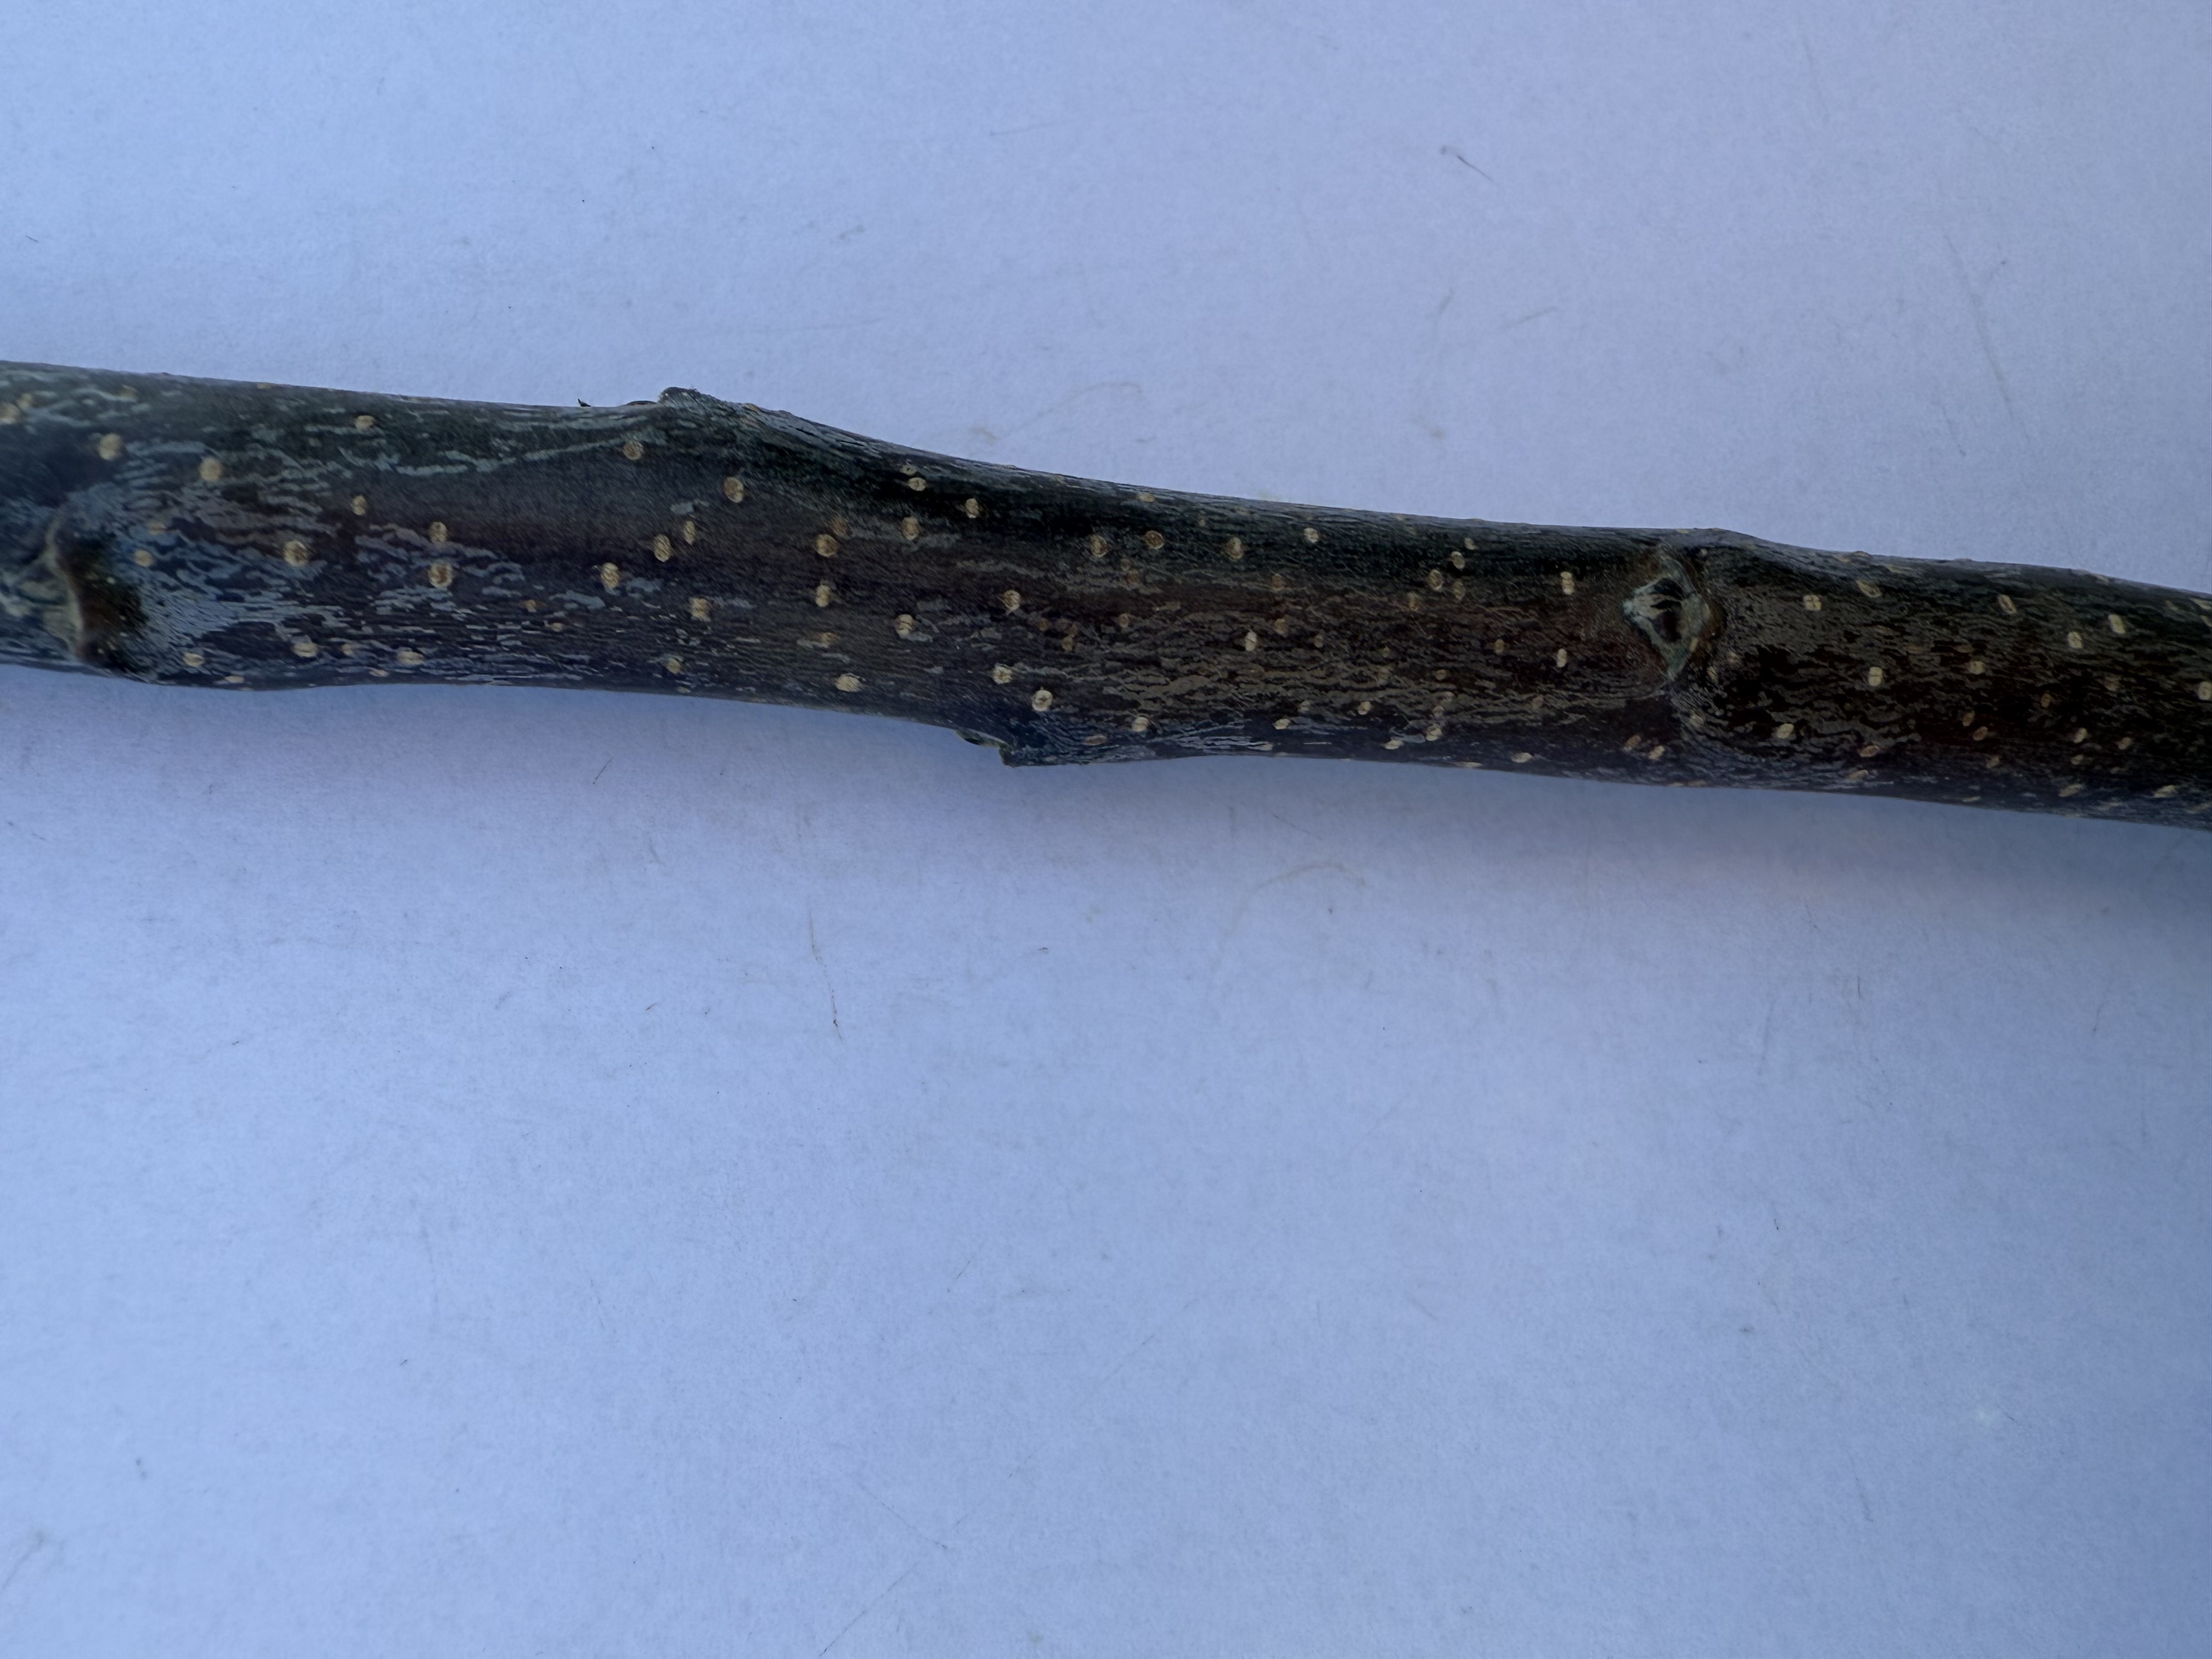
Variety: Golden Apple